Prolegomena to Any Future Metaphysics

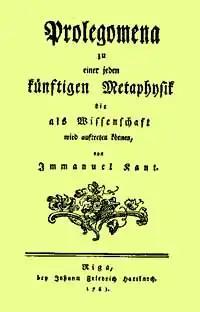

Prolegomena to Any Future Metaphysics That Will Be Able to Present Itself as a Science is a book by the German philosopher Immanuel Kant, published in 1783, two years after the first edition of his "Critique of Pure Reason". One of Kant's shorter works, it contains a summary of the "Critique"‘s main conclusions, sometimes by arguments Kant had not used in the "Critique". Kant characterizes his more accessible approach here as an "analytic" one, as opposed to the "Critique"‘s "synthetic" examination of successive faculties of the mind and their principles.